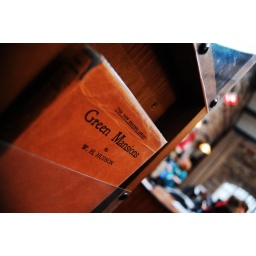
Barter Books in Alnwick. A second hand book shop set in an old train station